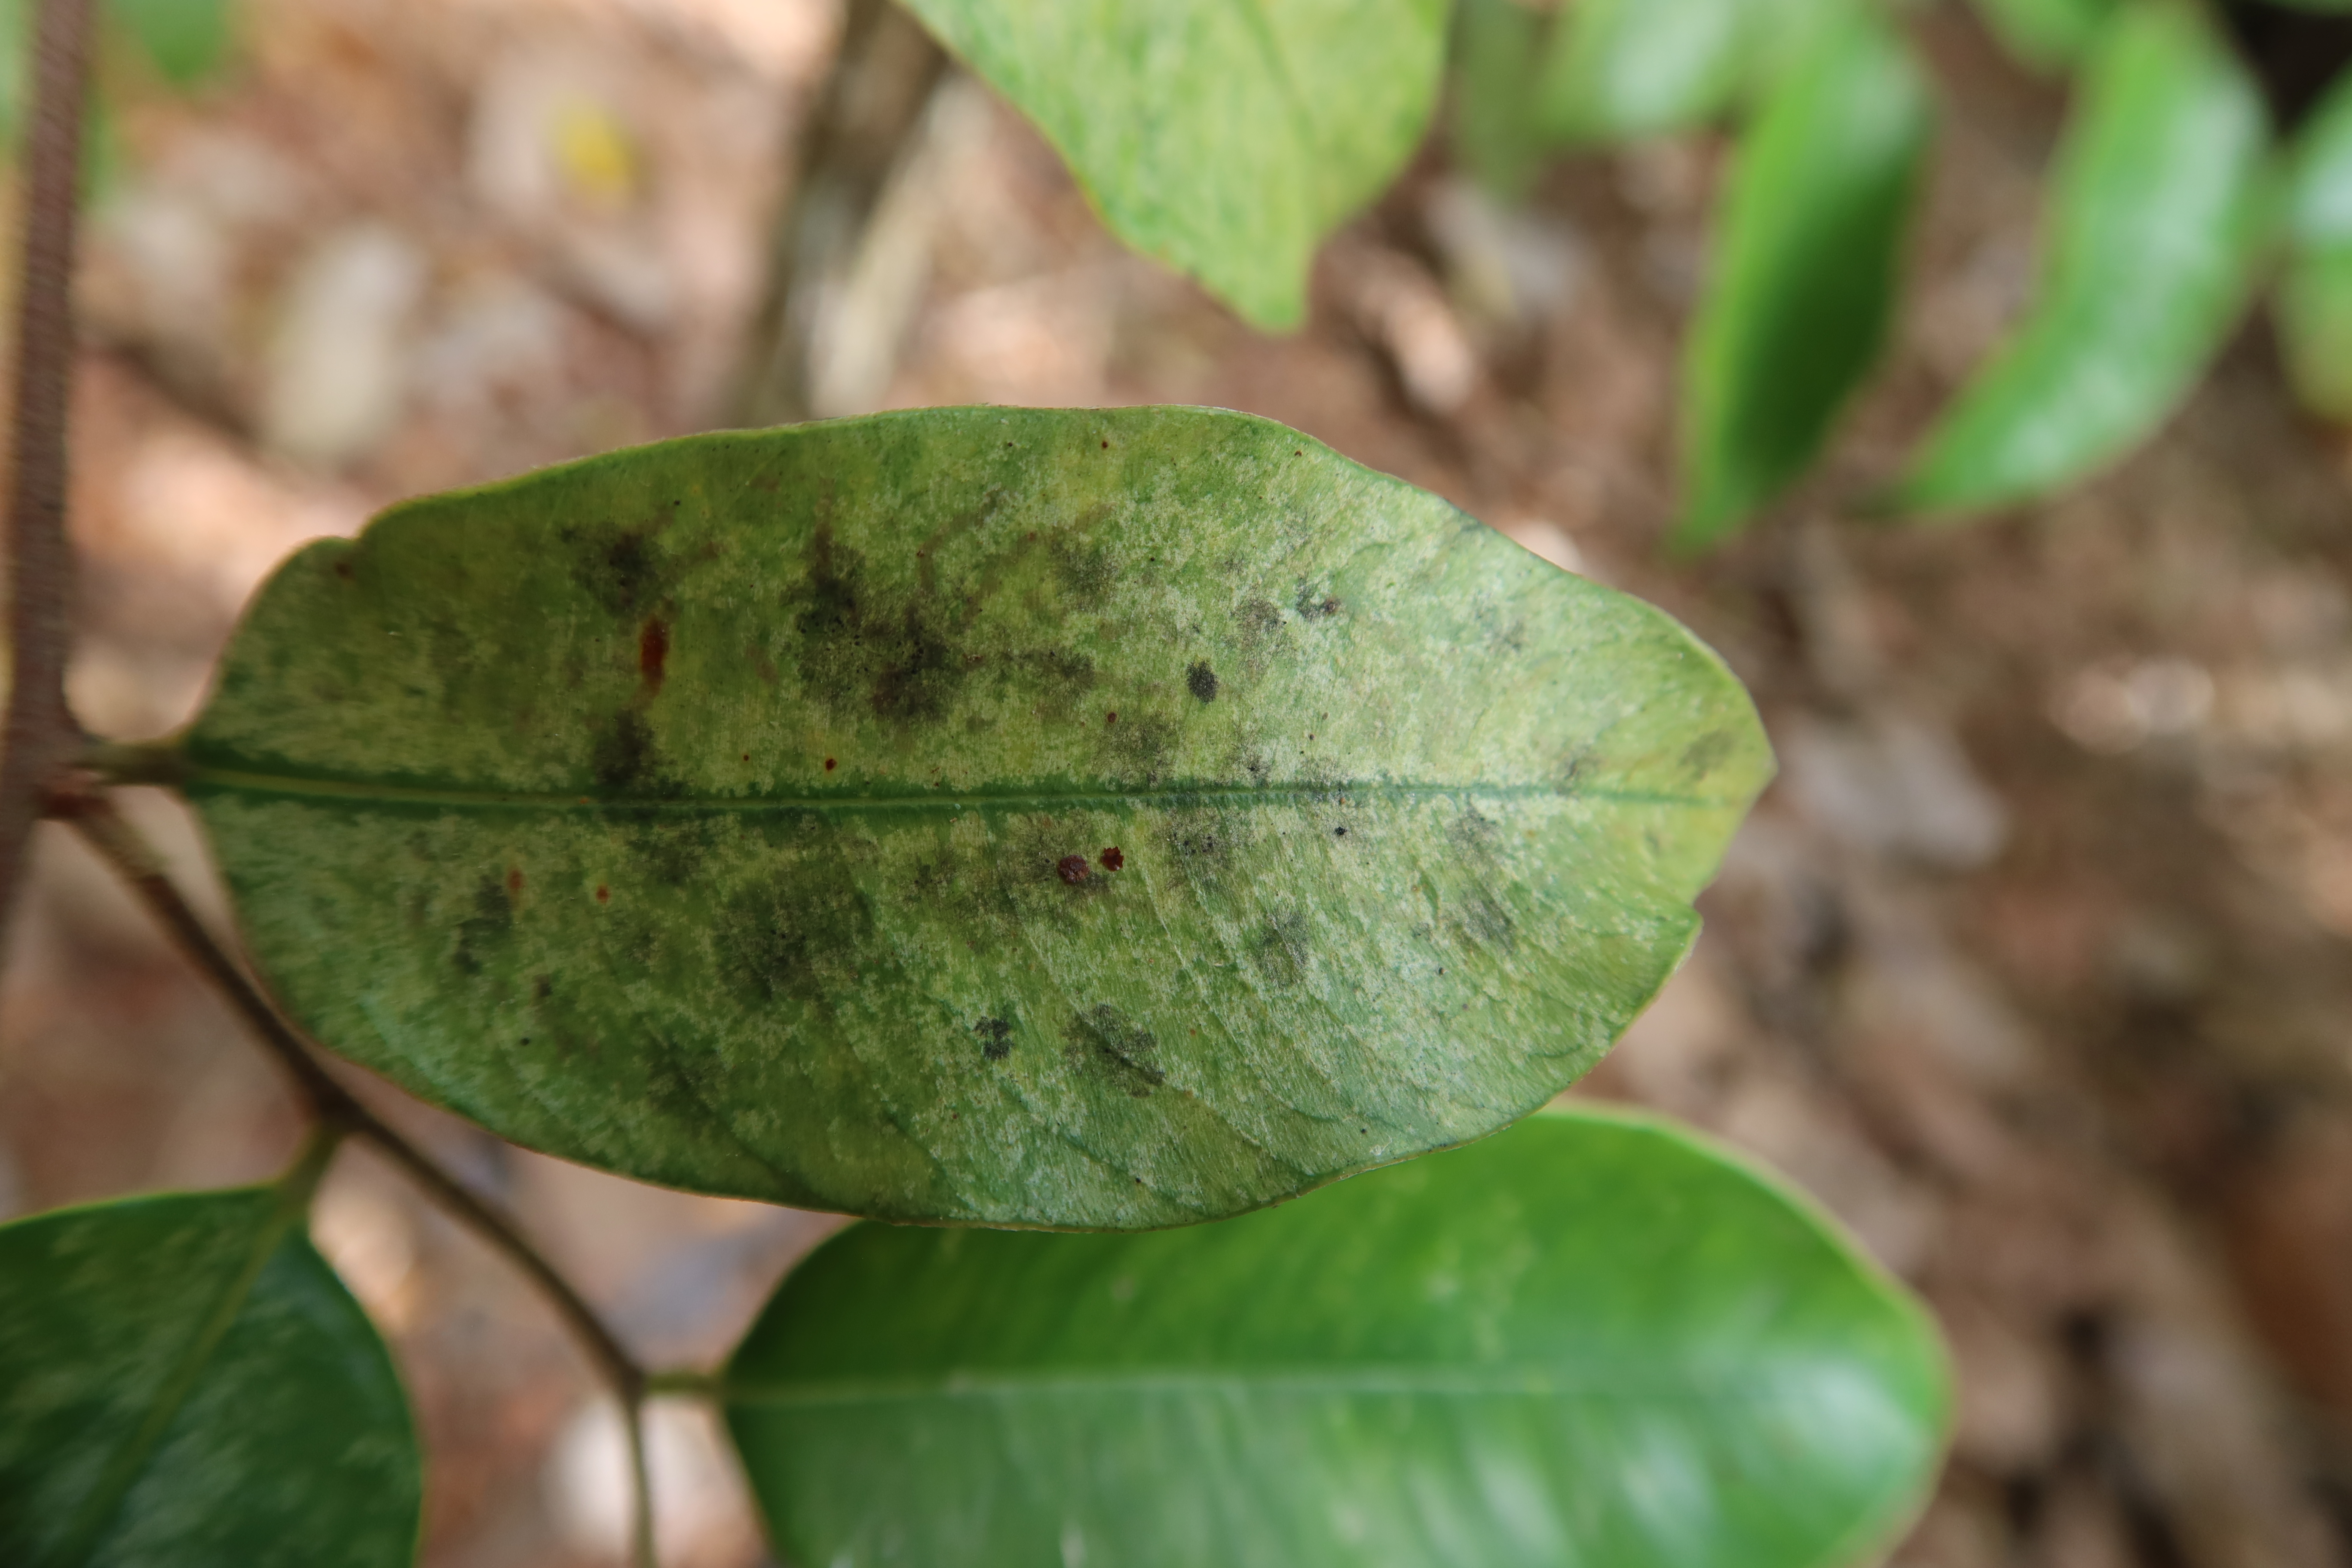
Label: Black spots